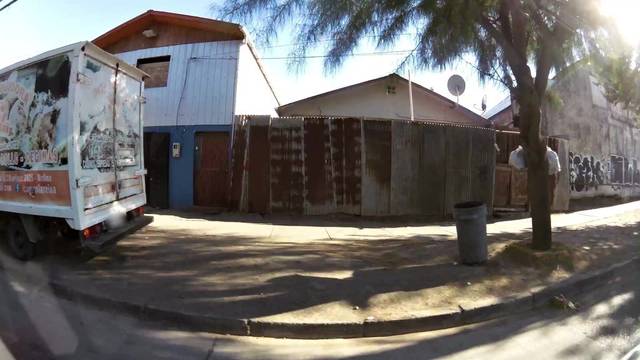
Region: Chile
Coordinates: -34.988, -71.25